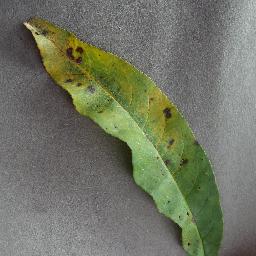
Label: Peach___Bacterial_spot